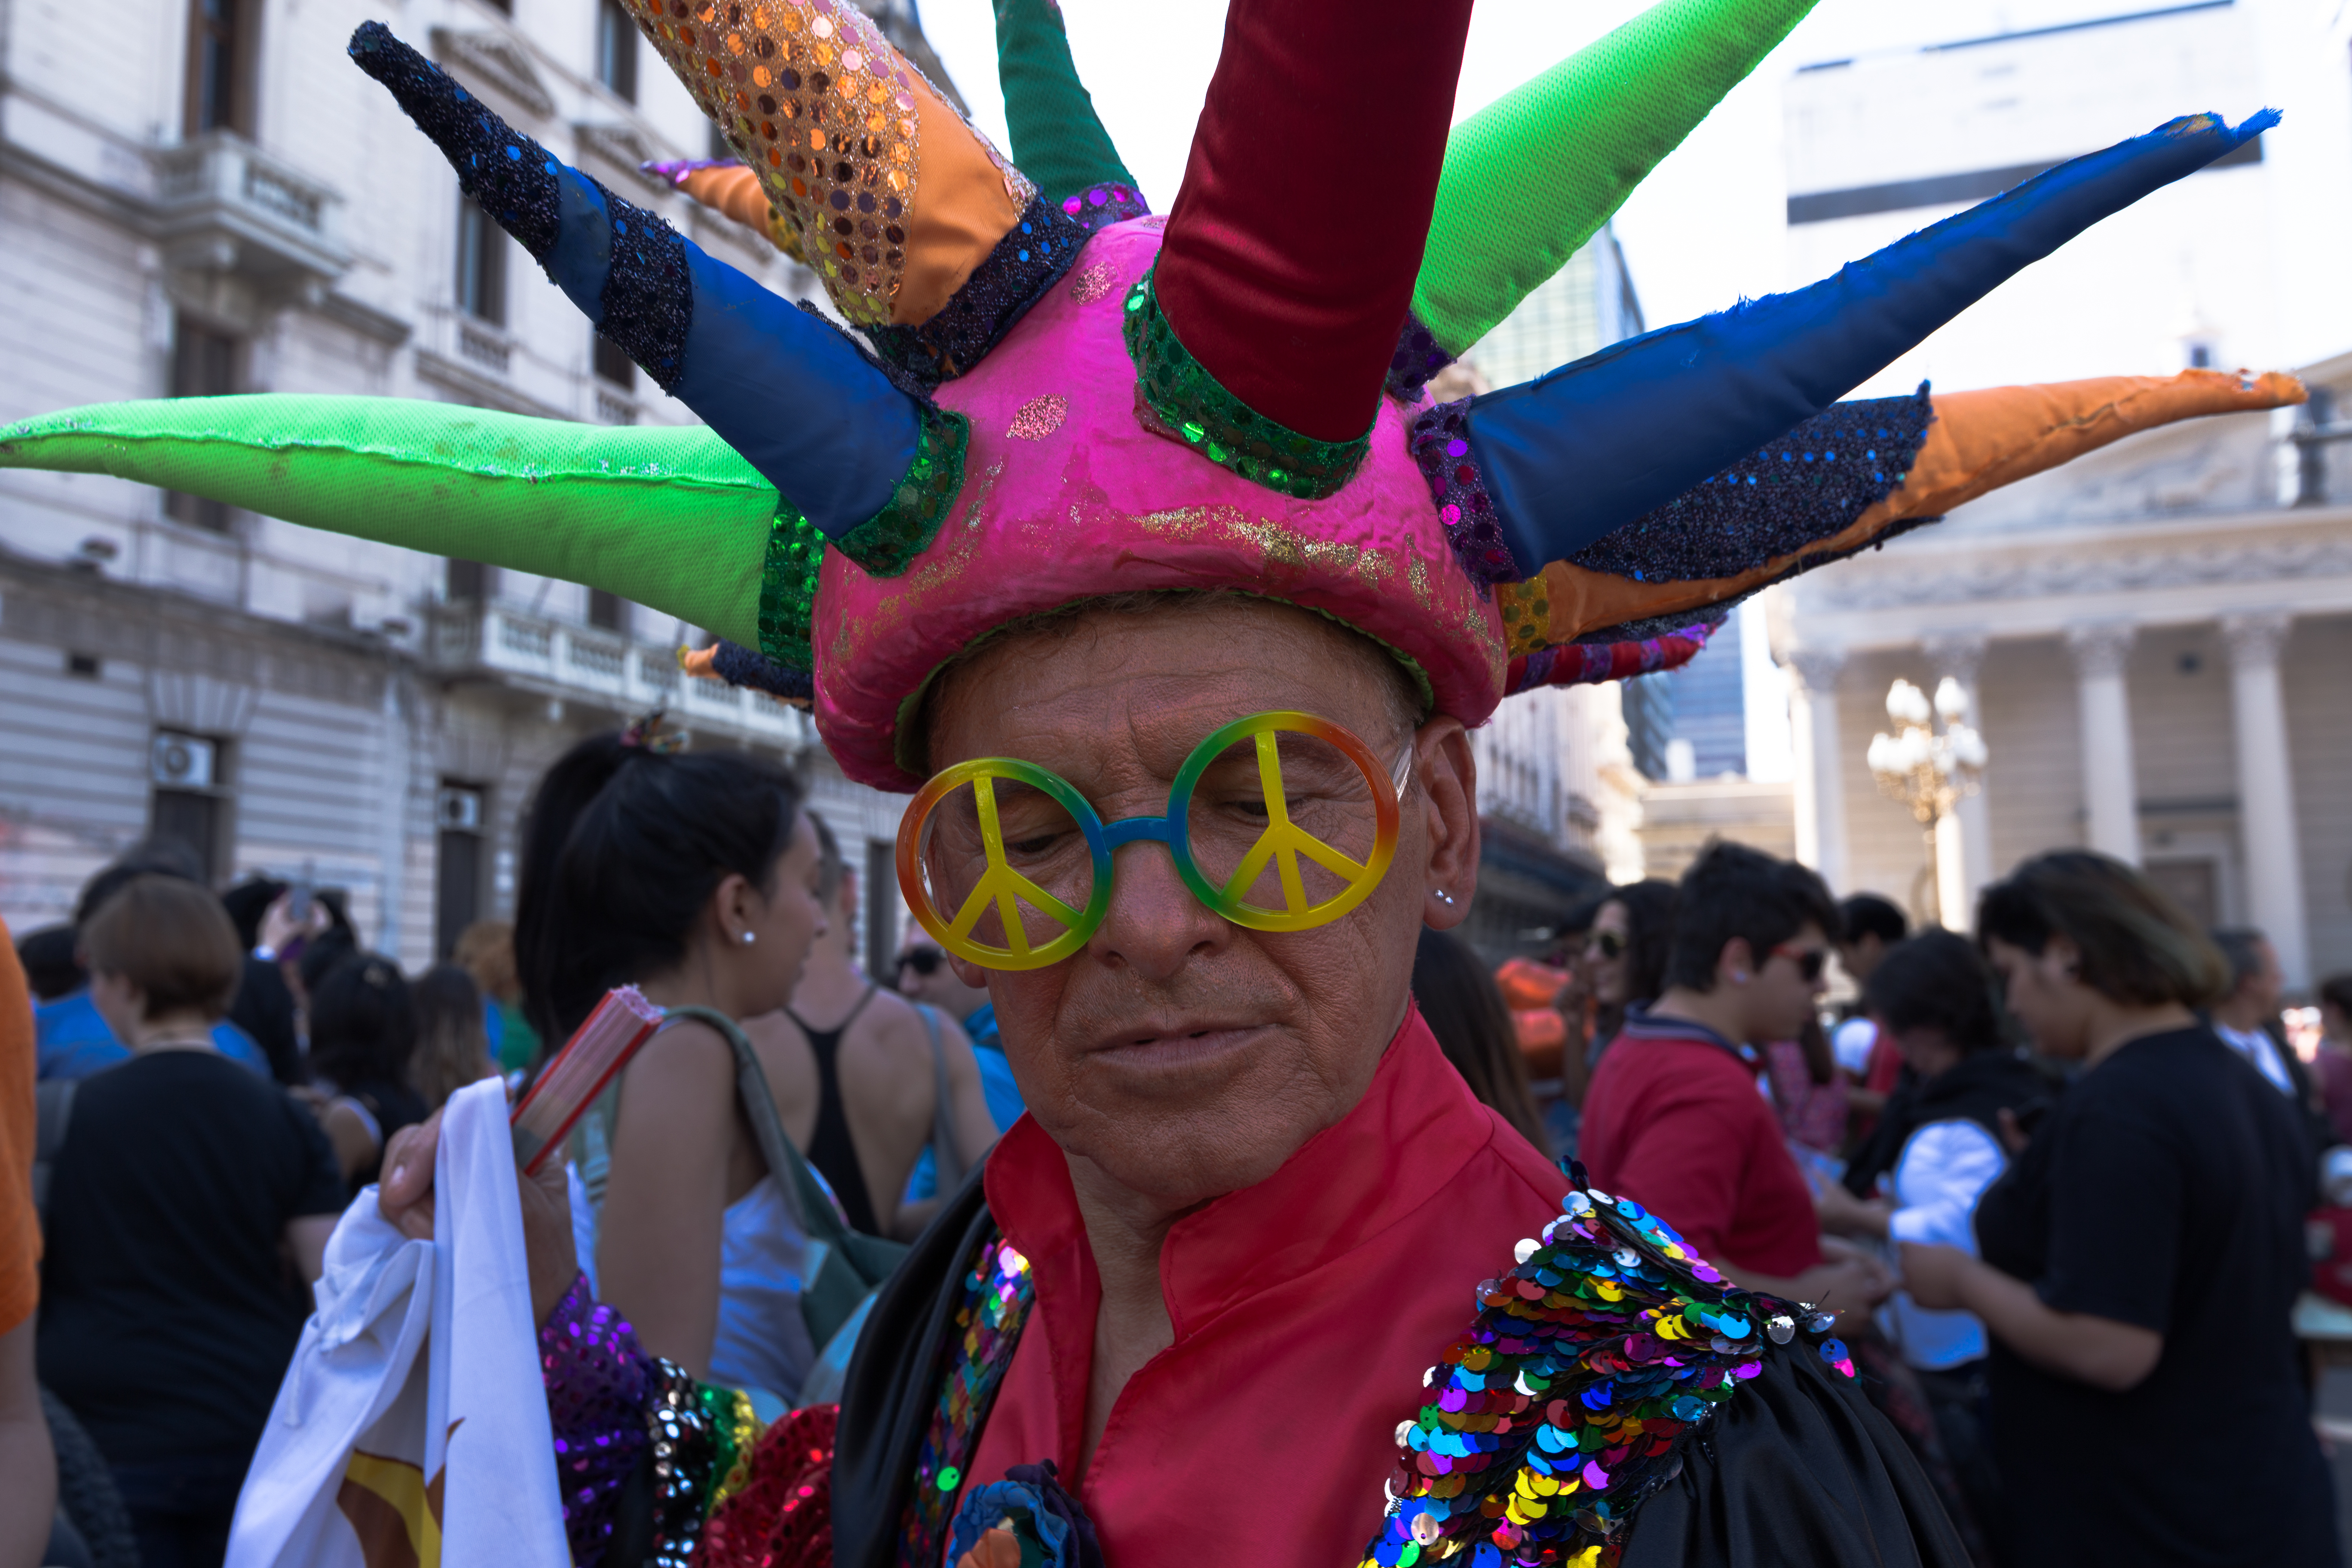
people, crowd, carnival, canon, parade, festival, canon6d, argentina, event, canoneos6d, buenosaires, ar, canonef1635mmf28liiusm